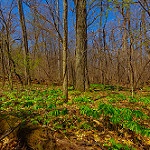
Scene: Outdoor